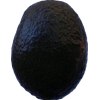
Label: black_avocado